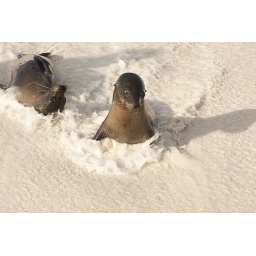
Galapagos Expedition 2010. Sea lion pups playing in the water